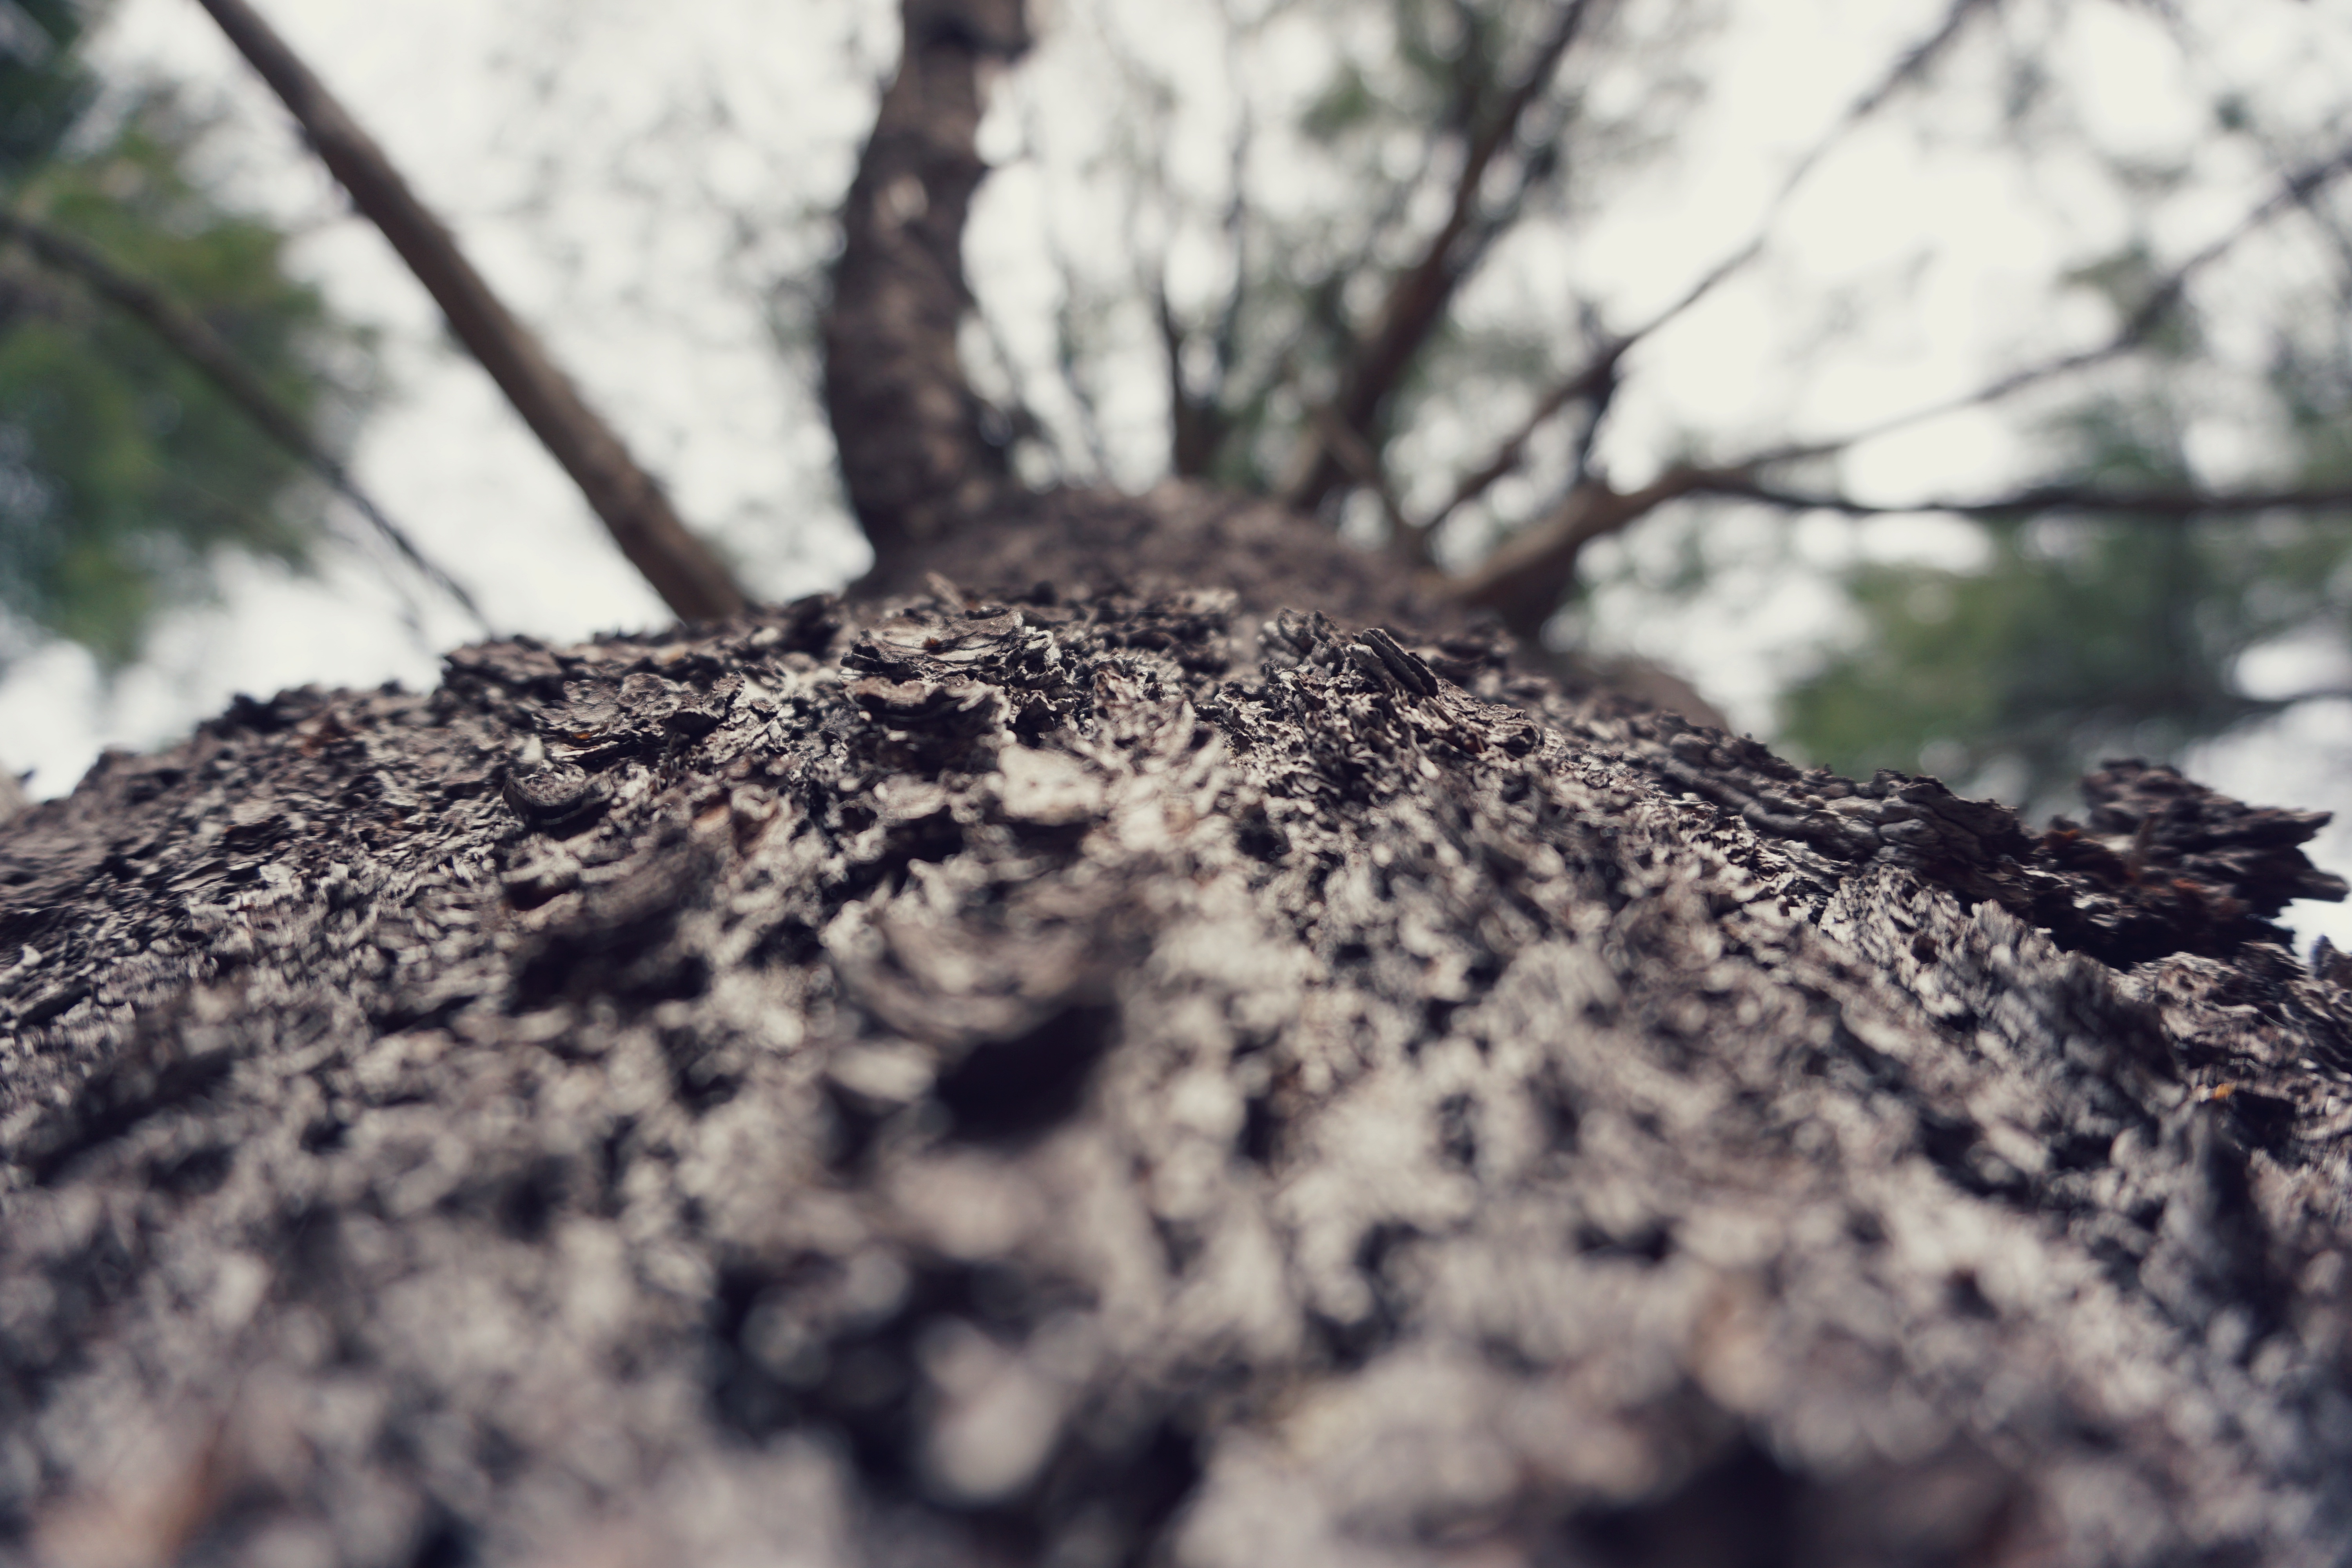
tree, nature, forest, rock, branch, snow, winter, plant, photography, leaf, flower, frost, trunk, soil, monochrome, flora, season, close up, macro photography, woody plant